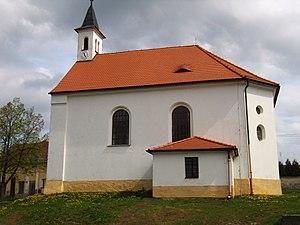
Oplot est une commune du district de Plzeň-Sud, dans la région de Plzeň, en République tchèque. Sa population s'élevait à 312 habitants en 2018.